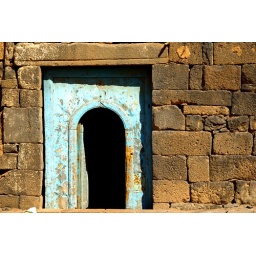
Blue door in black wall